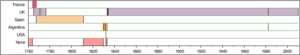
La souveraineté sur les îles Malouines est contestée entre l'Argentine et le Royaume-Uni.